China Railways LD1

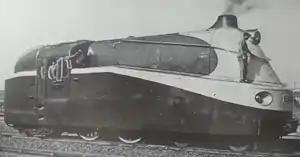
South Manchuria Railway ダブサ500

The China Railways LD1 class steam locomotive was a class of streamlined 4-4-4T tank steam locomotives for passenger trains operated by the China Railway. They were originally built for the South Manchuria Railway ("Mantetsu") in 1936. The "Dabu" name came from the English "double-ender", which was used by Mantetsu for all tank locomotives.